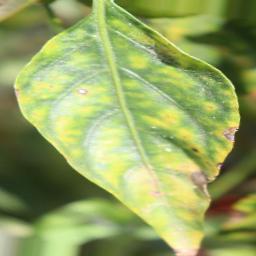
Label: nutritional